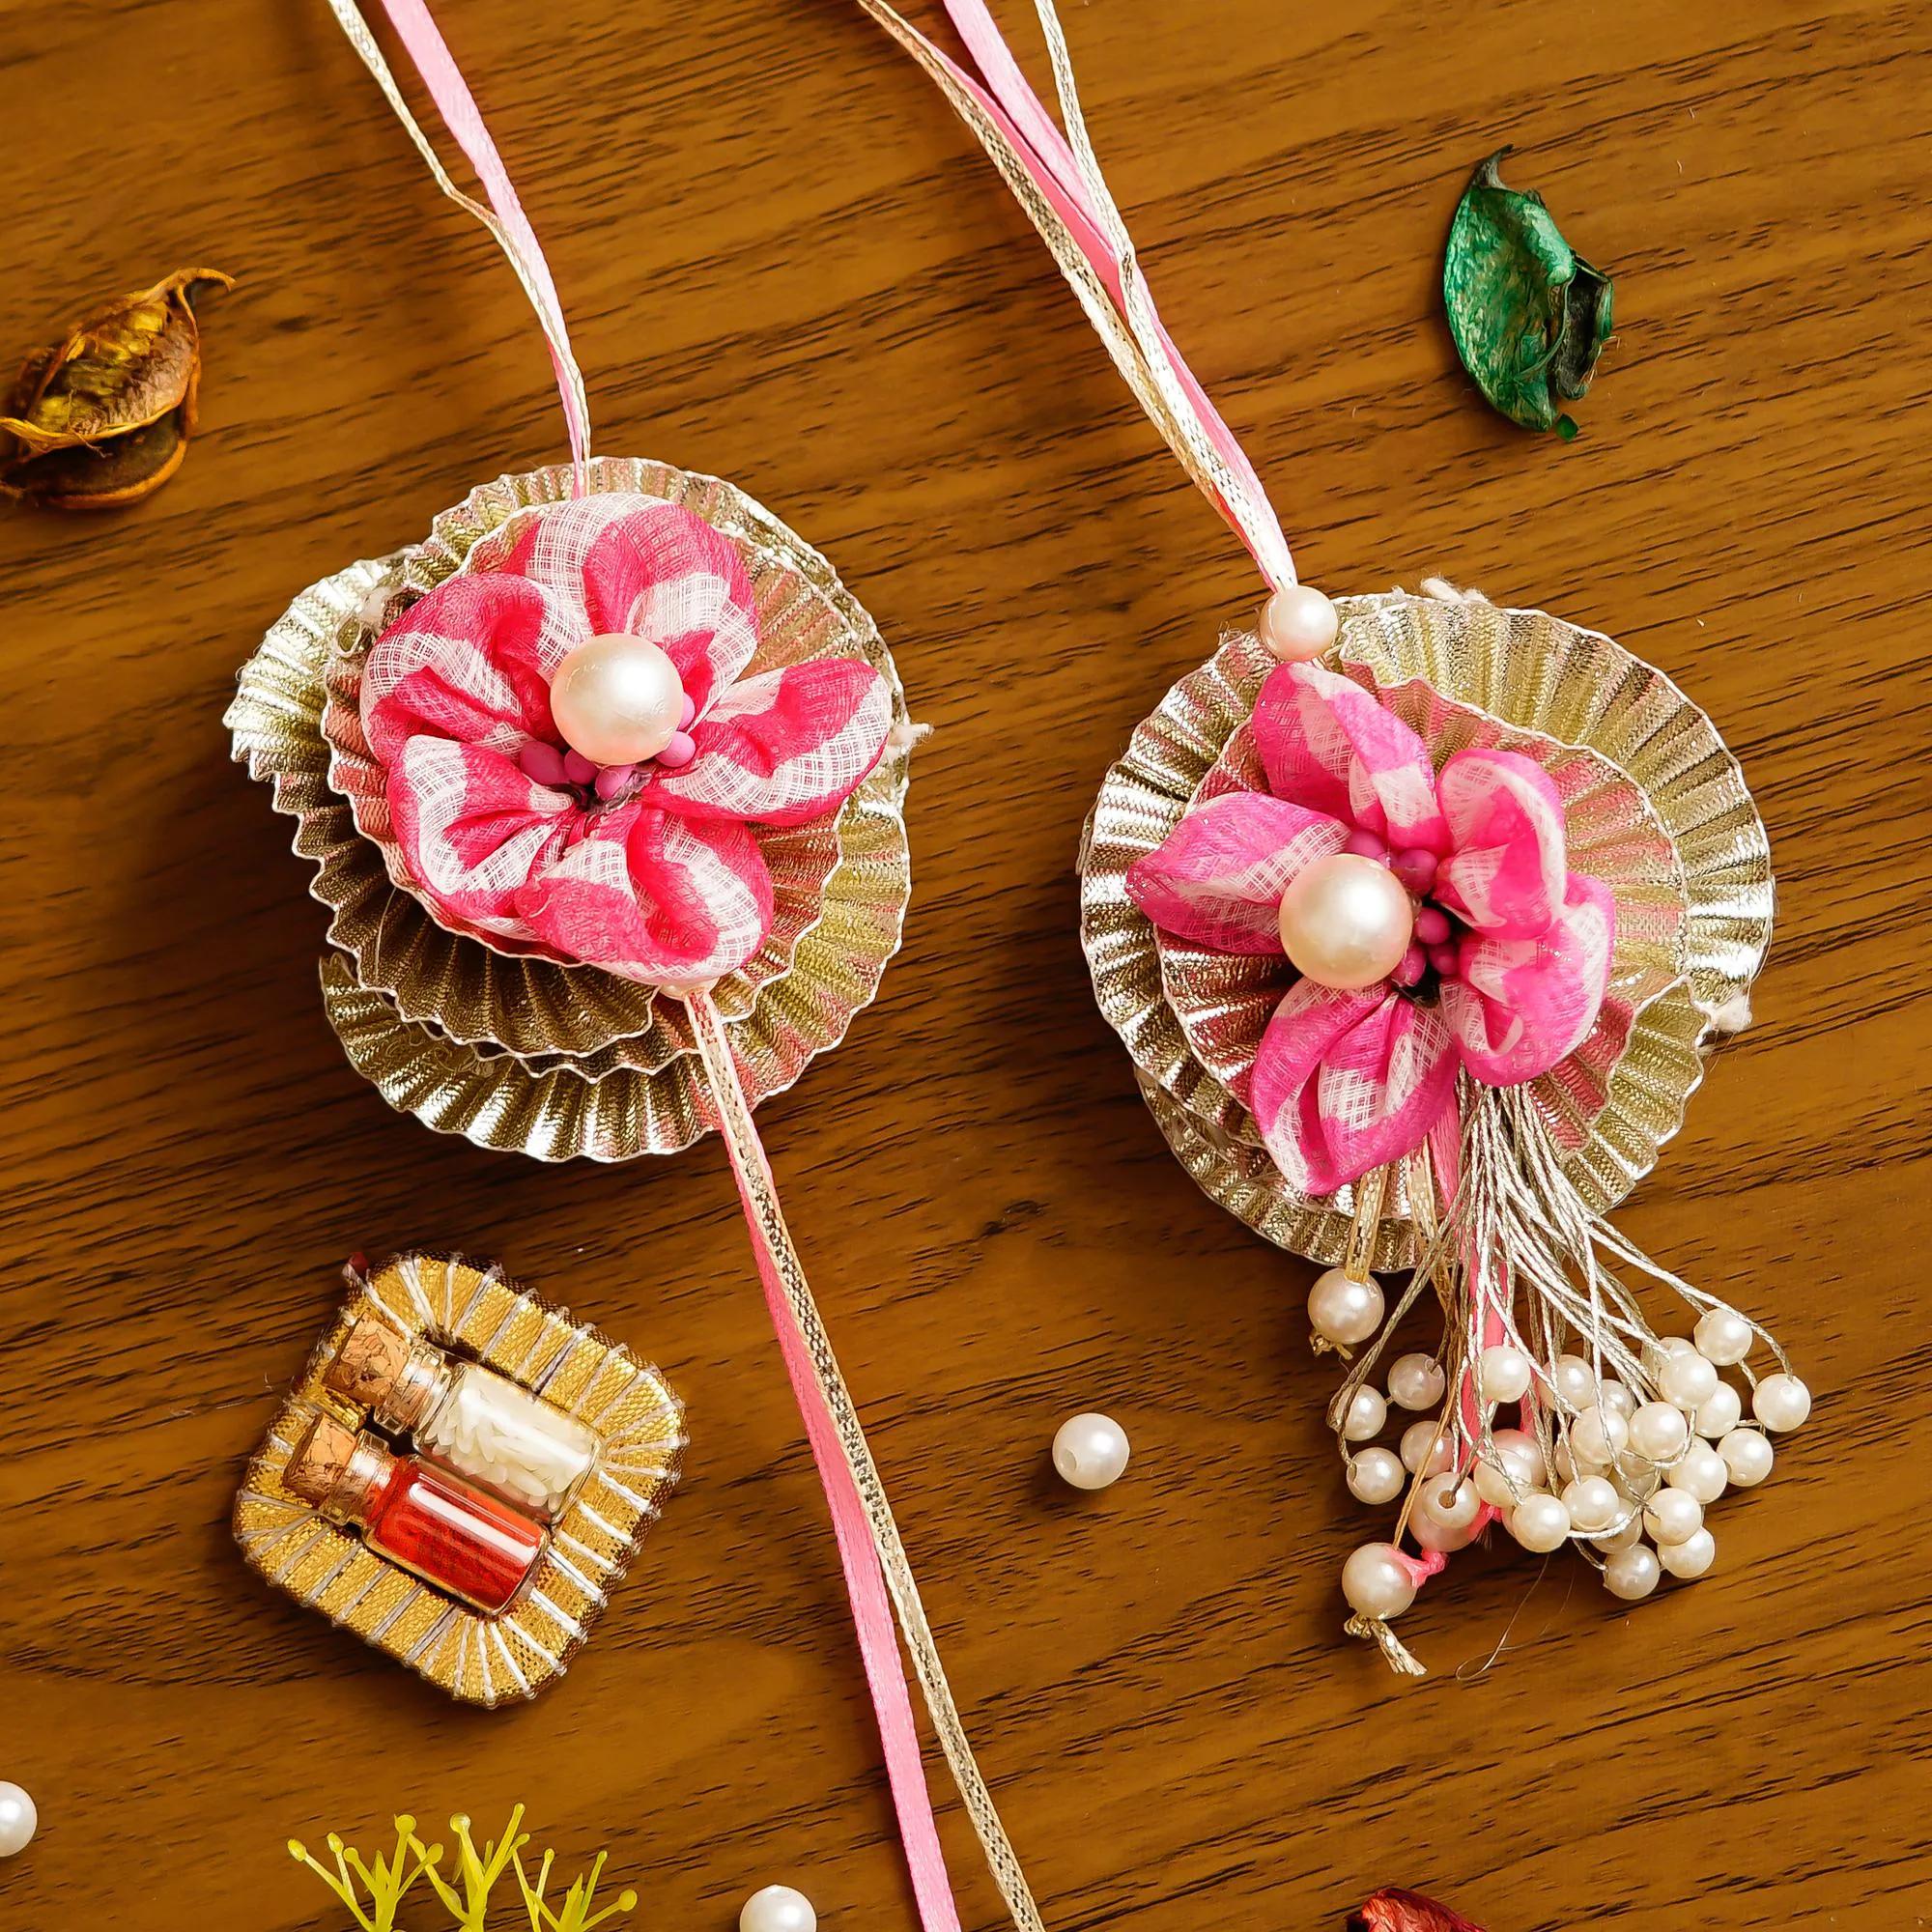
 Privaanshi Rakshabandhan Combo of 2pcs Rakhi For Bhaiya Bhabhi, Brother, Bhai, Couple Rakhi,Rakhi with Roli Chawal (Pink Lehriya)
Type: Rakhis
Brand: Privaanshi
Price: Rs. 249
 Rakhi is a time to celebrate the love-hate relationship between you and your sibling, or that someone who's "like a sibling" to you.From your rakhi brother, to that friend who's like a sister , to your pet who's been your sibling, let's get together this Rakhi and celebrate the unbreakable bond between you two. This Rakhi set include a Rakhi,Rakhi Bracelet,kumkum and chawal to make this celebration all the more special and convenient. An excellent gift option to send to your long distance sibling to honor this tradition and show your sibling you love them.Celebrate the bond of love, care, and protection with the Privaanshi Combo of 2pcs Rakhi, specially designed for Bhaiya and Bhabhi, brothers, couples, and kids. This beautifully curated set is more than just a simple Rakhi; it embodies the essence of the Raksha Bandhan festival, where sisters tie a Rakhi on their brothers' wrists, symbolizing their love and prayers for their well-being, and brothers in return pledge to protect them.
Features: Package Contains Only : Pair Of 2 Rakhi , Roli And Chawal.,Use This Beautiful Rakhi For The Blessed Occasion Of Rakhshabandhan,Gift your brother this wonderful and fabulous looking rakhi this rakshabandhan and express your love in the most amazing way,It Has Been Made From Toxic Free Materials Anti-Allergic And Safe For Skin. It Can Be Worn Over Long Time Periods Without Any Complains Of Ach And Swelling,Made by skilled labour and female workers,Made in india
Included: 1-pair-of-rakhi